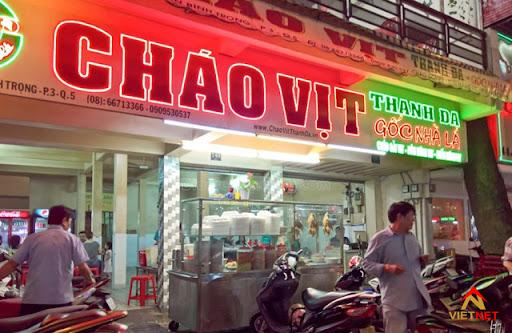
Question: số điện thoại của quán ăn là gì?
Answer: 066713366 hoặc 0909530537